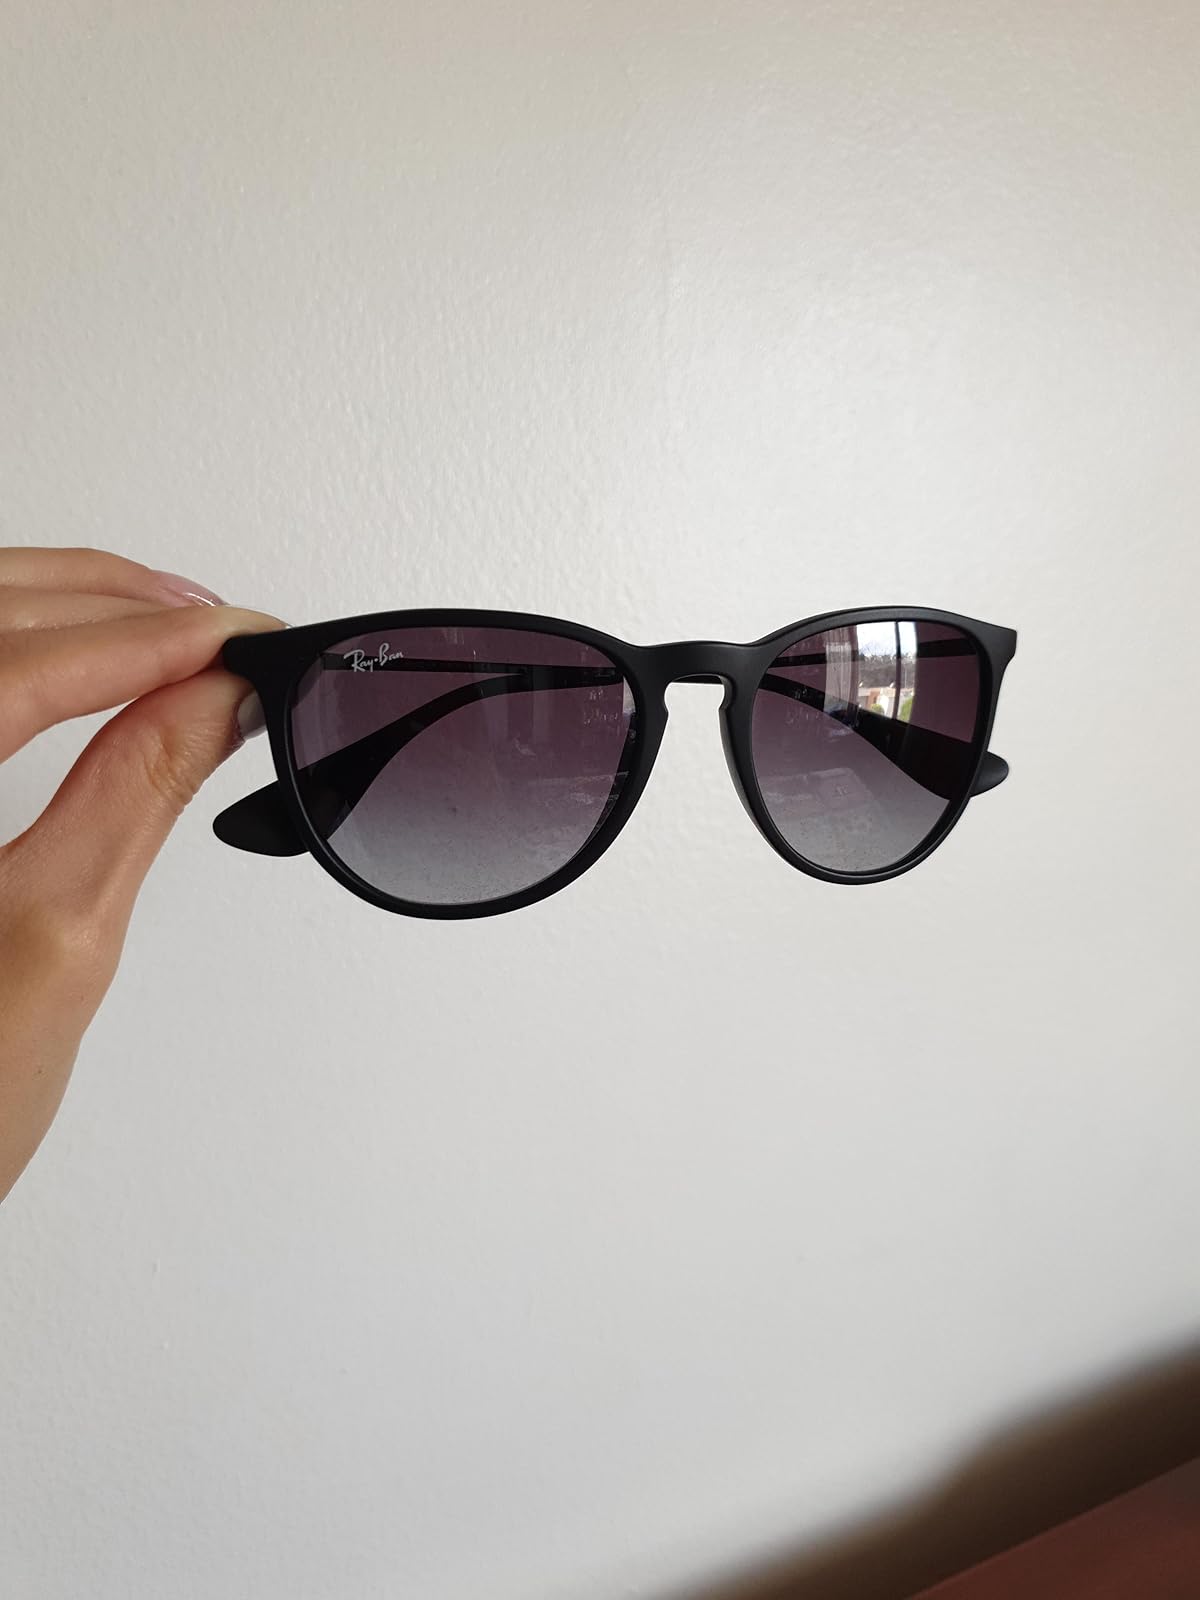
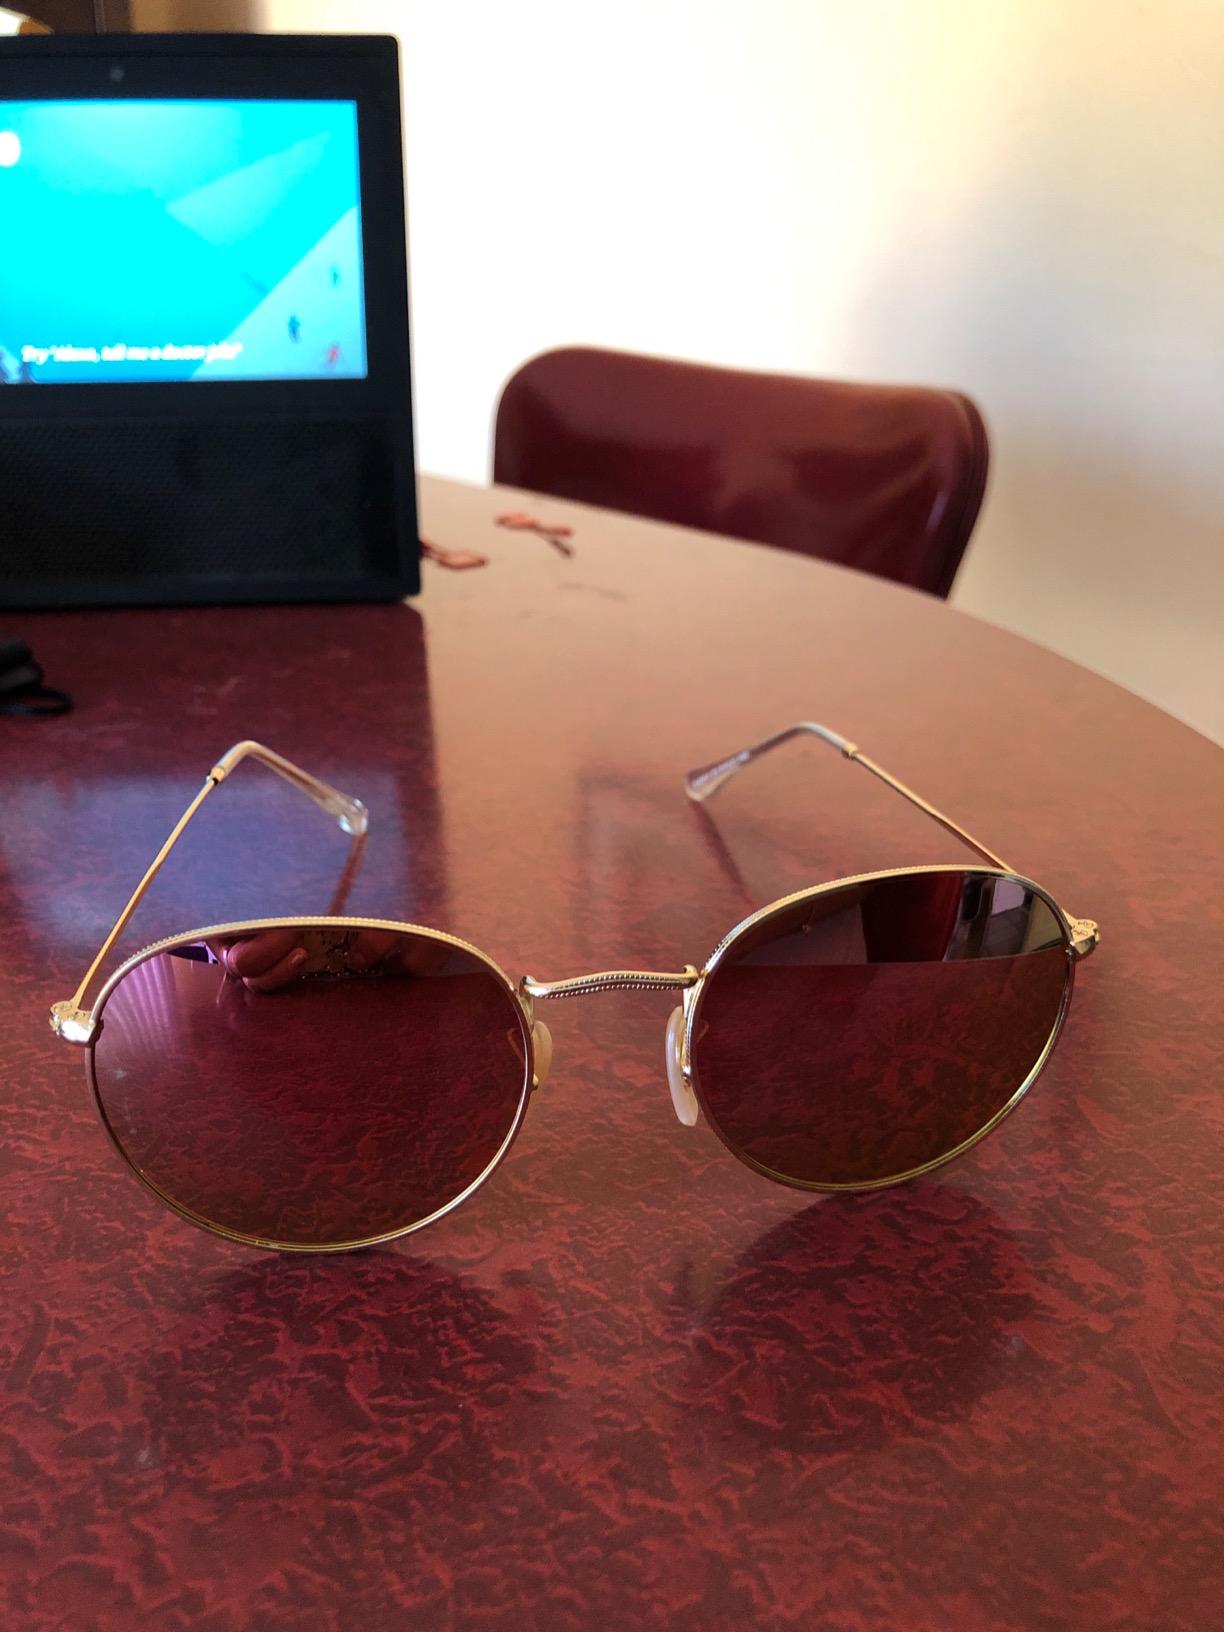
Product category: accessories_sunglasses
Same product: no